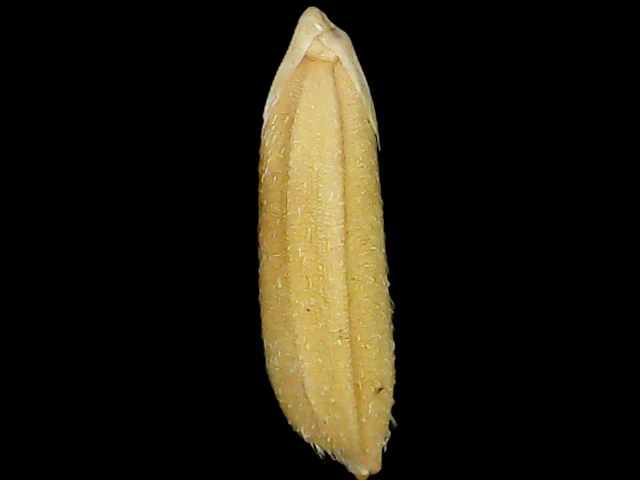
Rice variety: Binadhan21